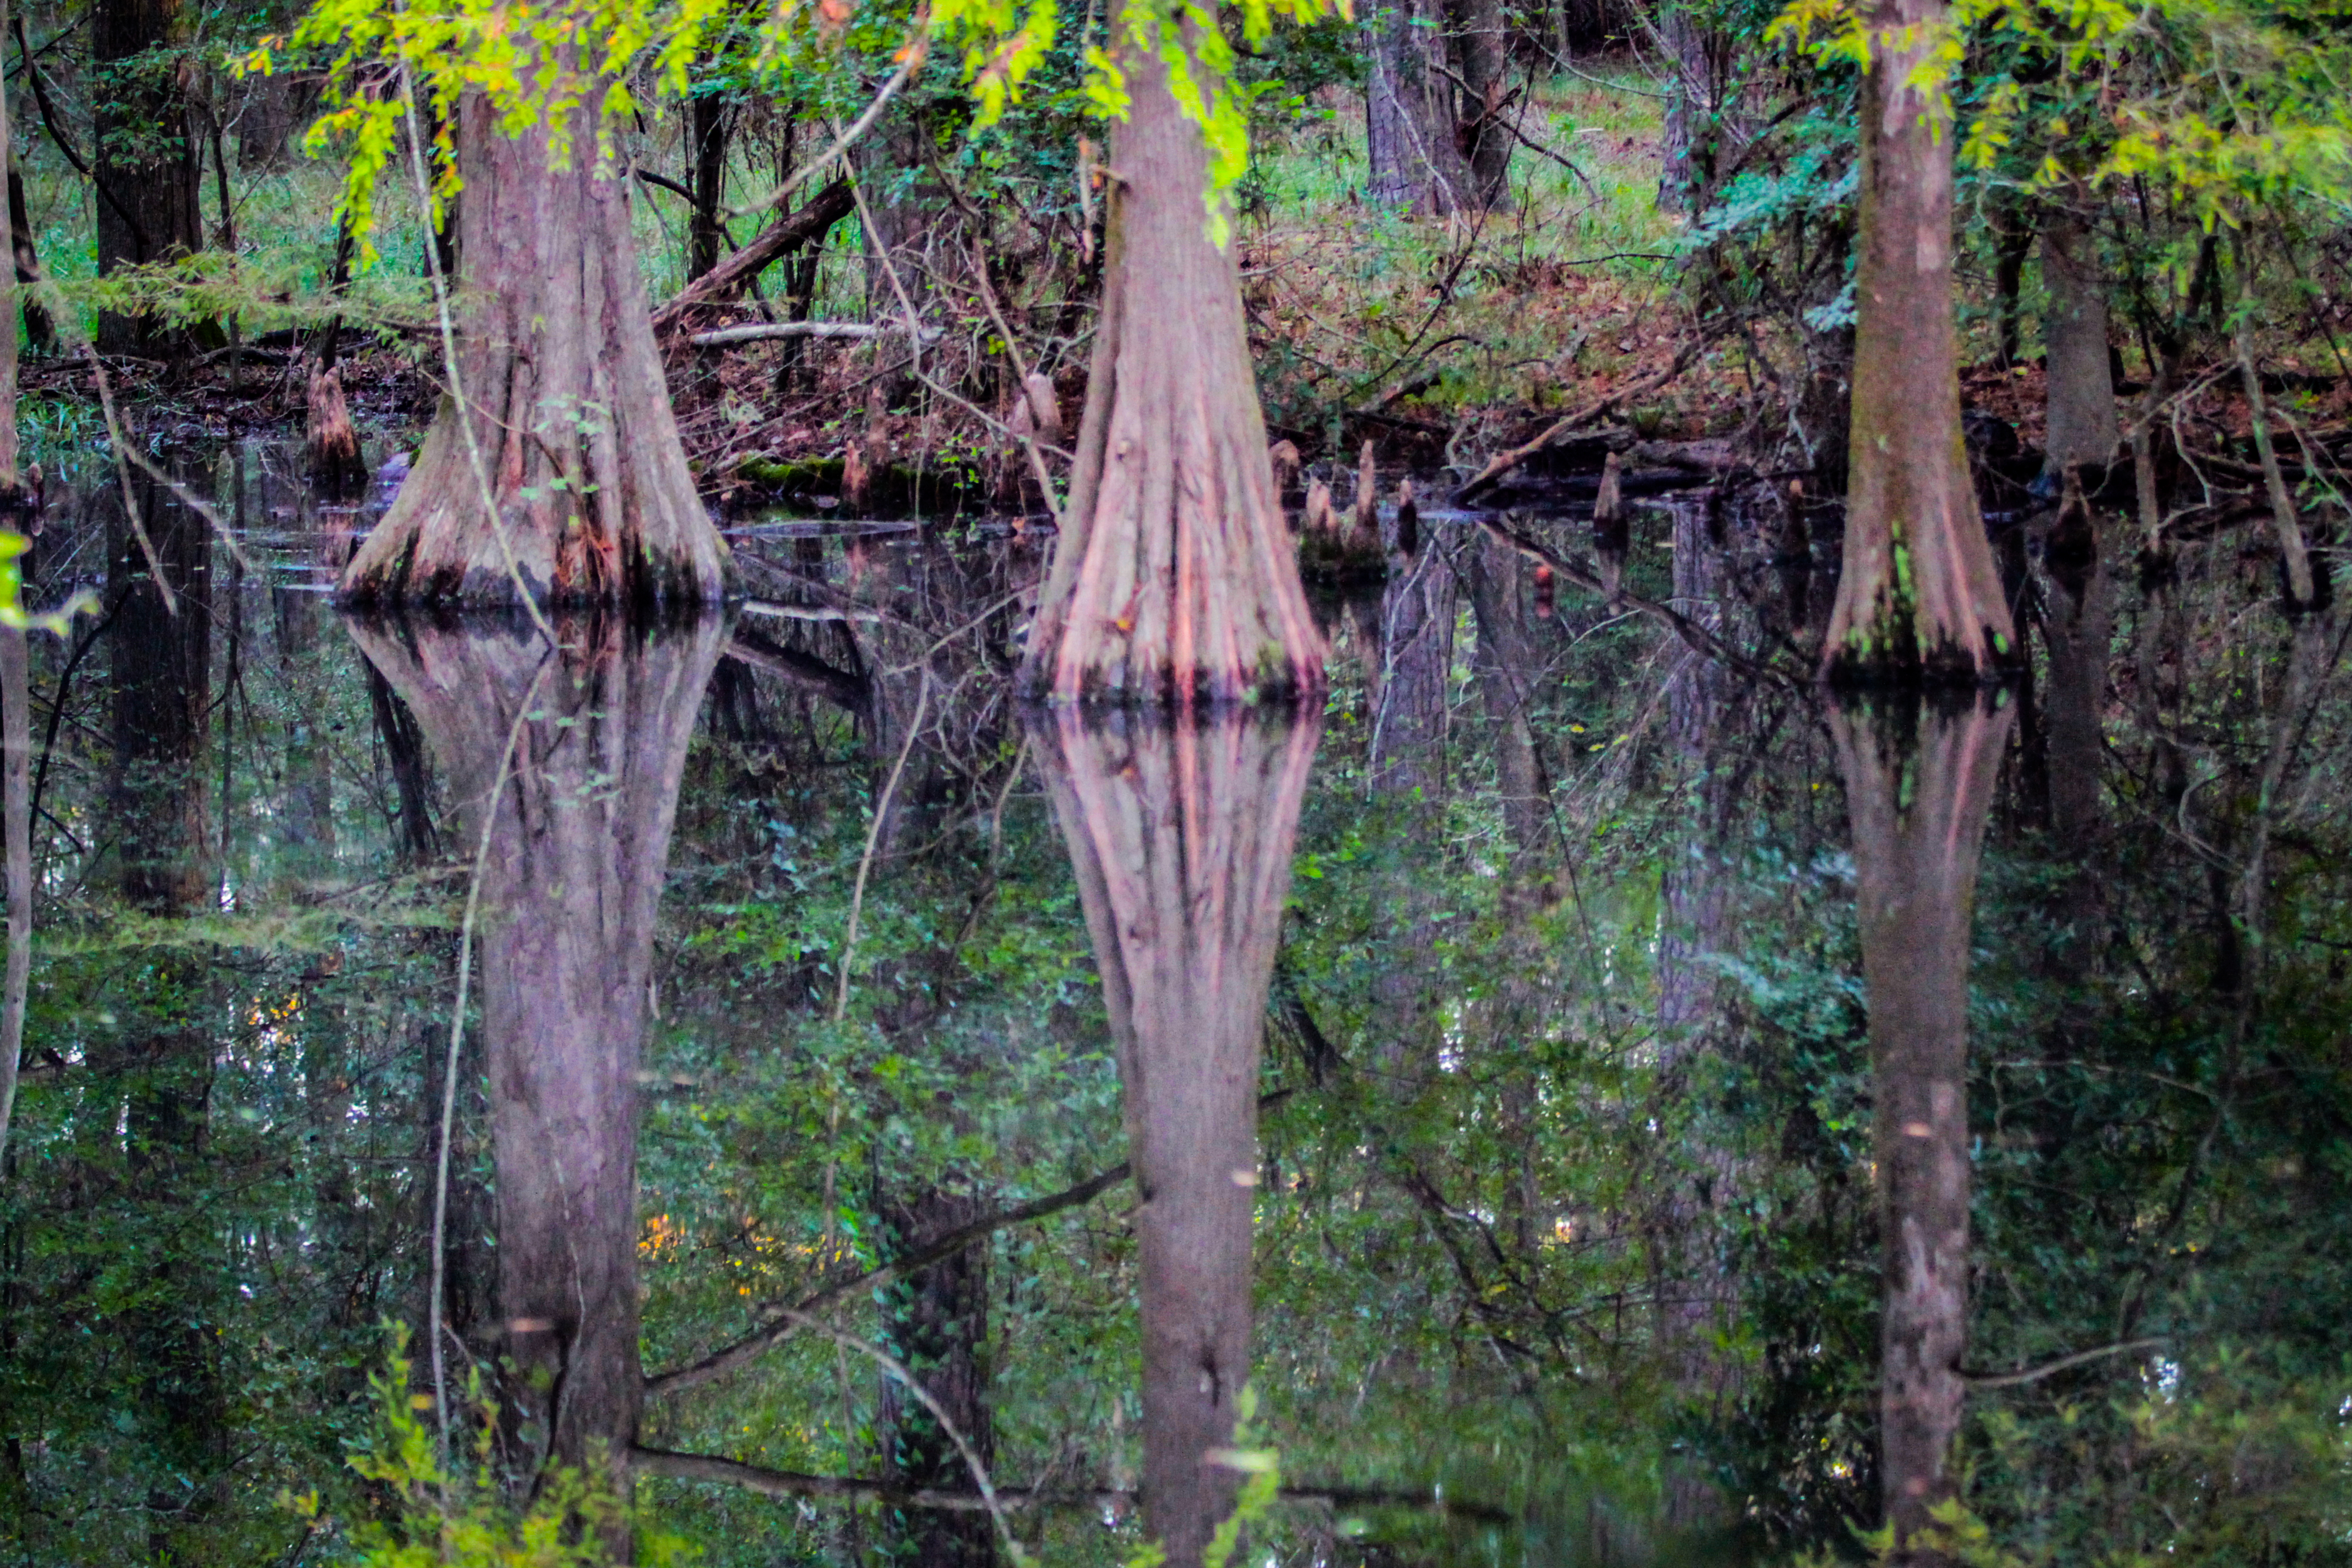
nature, trees, blue, sky, tree, natural environment, nature reserve, swamp, bayou, vegetation, natural landscape, forest, riparian forest, wetland, Northern hardwood forest, old growth forest, trunk, plant, biome, jungle, woodland, woody plant, wildlife, valdivian temperate rain forest, marsh, tropical and subtropical coniferous forests, rainforest, reflection, temperate broadleaf and mixed forest, terrestrial plant, plant community, pond, branch, bog, bank, state park, floodplain, wood, grove, riparian zone, temperate coniferous forest